Baddaginnie, Victoria

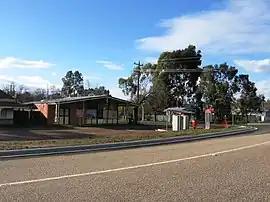
Shop, no longer operating; a wall with post office boxes is in the foreground with the post box and public phone

Baddaginnie is a town in Victoria, Australia. It is located on the North East railway line, in the Rural City of Benalla, 12 kilometres south-west of Benalla itself on the old Hume Highway.